Center for Traditional Textiles of Cusco

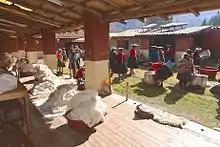
Dye workshop in Pitumarca held by the Centro de Textiles Tradicionales del Cusco.

The CTTC's mission is to "promote the empowerment of weavers through the sustainable practice of Peruvian ancestral textile traditions in the Cusco region. This enables the weavers to maintain their identity and textile traditions while improving their quality of life through workshops, opportunities, and the promotion of their textile art." The CTTC's aim is to revive Pre-Columbian textile traditions and provide support to weaving communities.